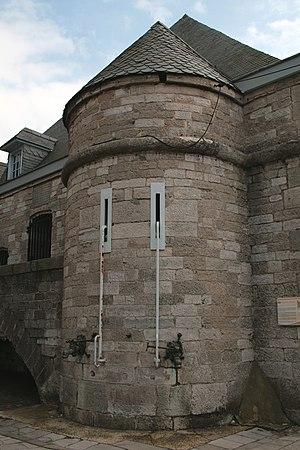
Gravelinnes (Nord) France, deux pompes manuelles de la citerne de la citadelle.
Gravelines est une commune française située dans le département du Nord, en région Hauts-de-France. Ses habitants sont appelés les Gravelinois.